Heidenau–Kurort Altenberg railway

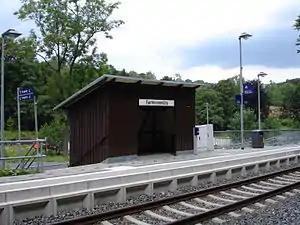
Hartmannmühle station (2008)

The "Förderverein für die Müglitztalbahn eV" (“supporting association for the Müglitz Valley Railway”, which developed the station precincts into a museum with several buildings, had its headquarters in the "Bärenstein" station. After the insolvency of the association, the entrance building is now privately owned. Officially, the station is connected to an industrial spur, so that regular use by museum trains is possible. It is notable for having a waterhouse (for supplying water for steam trains) from the narrow-gauge era, which is the oldest in Saxony and which is still operational. A similar building exists in all of Saxony only at Burkhardswalde-Maxen halt and on the Pressnitz Valley Railway in Steinbach.